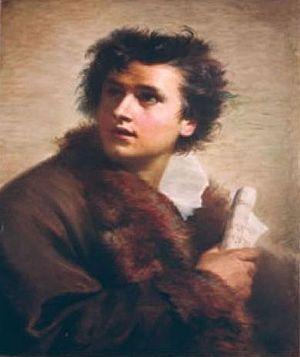
Nicola Antonio Manfroce, né le 20 février 1791 à Palmi et mort le 9 juillet 1813 à Naples, est un compositeur italien.